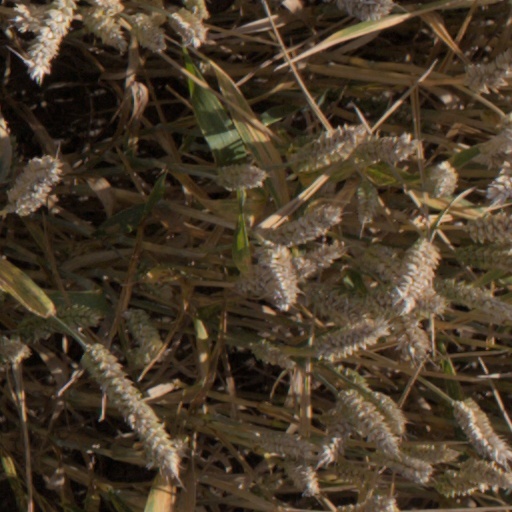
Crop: wheat